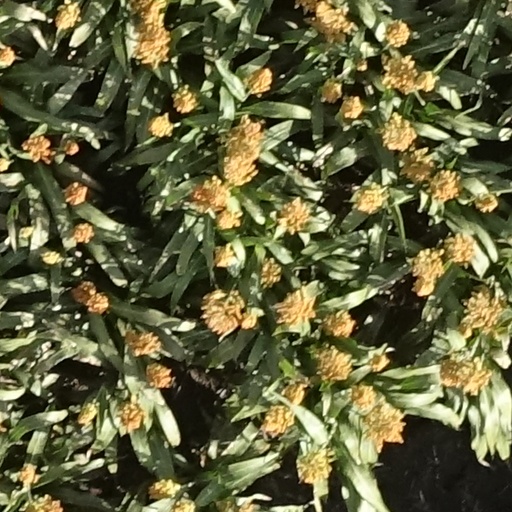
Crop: sorghum